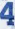
Number: 4